Bernie Sanders mittens meme

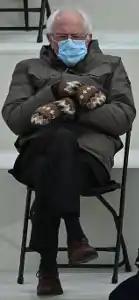
Excerpt of the original photograph which later became an Internet meme

The Bernie Sanders mittens meme refers to a photograph of Bernie Sanders, a U.S. senator from Vermont and former presidential candidate, seated during the inauguration of Joe Biden and wearing a face mask and distinctive mittens, which went viral. The photograph became an Internet meme, inspiring altered versions in which Sanders was placed in historical photographs and other humorous contexts. The popularity of the meme resulted in increased visibility for Sanders and demand for the mittens.